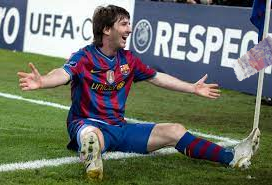
Denominación: 100